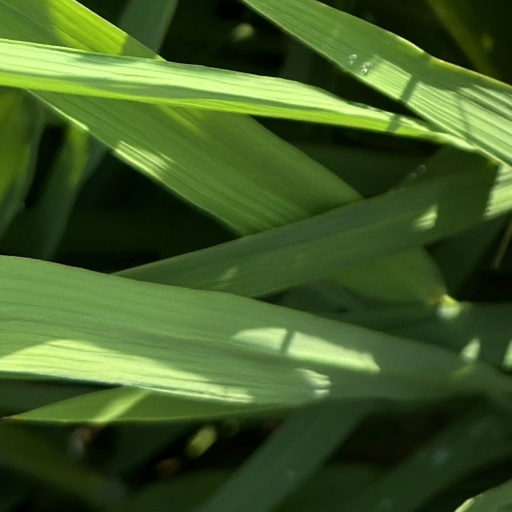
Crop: rice